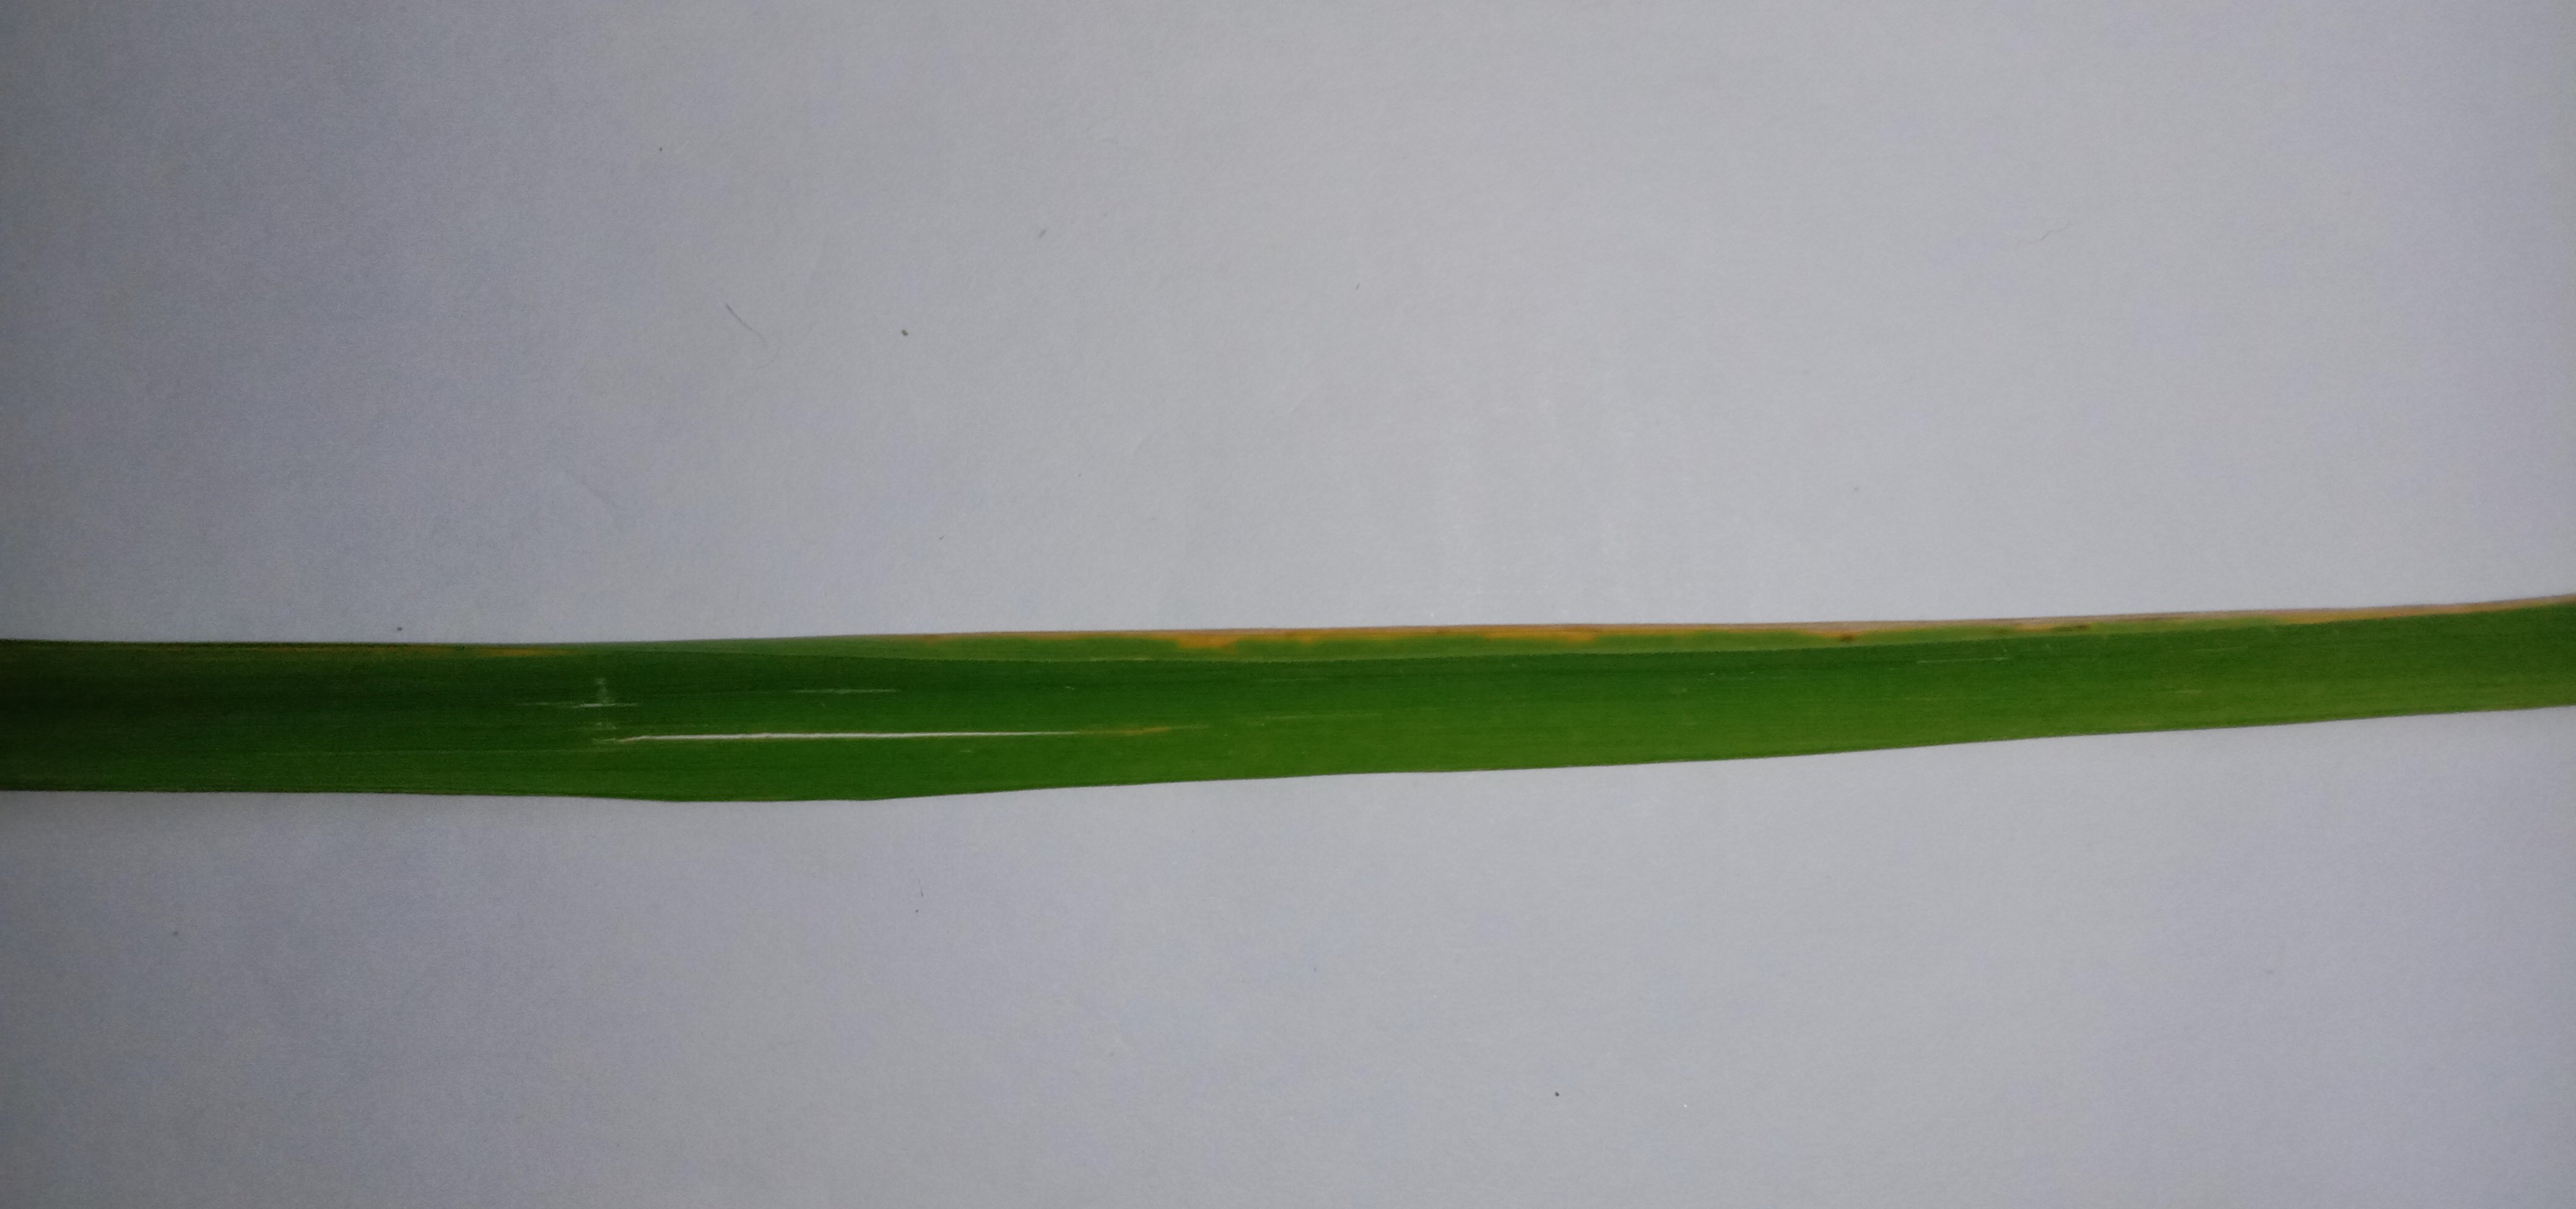
Label: Rice___Leaf_Blast